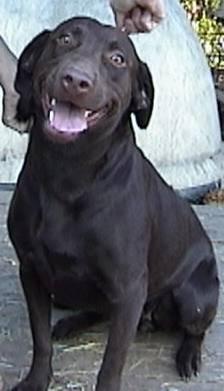
dog